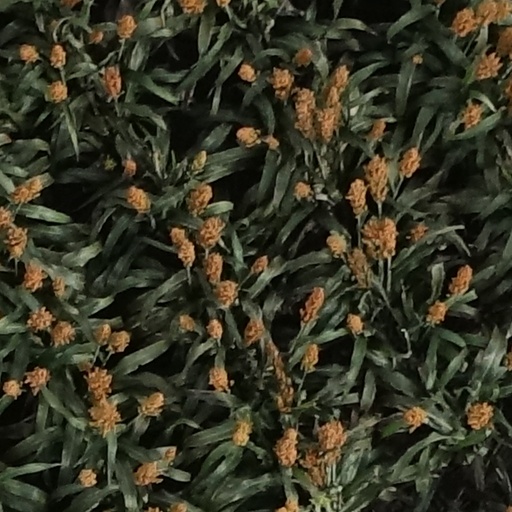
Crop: sorghum